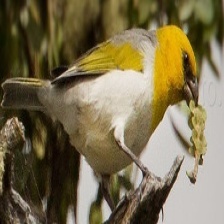
Species: PALILA
Scientific name: LOXIOIDES BAILLEUI